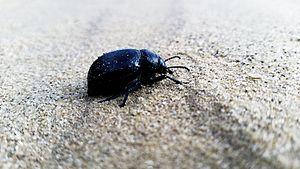
Illizi est l'unique commune du daïra d'Illizi, dans la wilaya d'Illizi en Algérie, chef-lieu de la wilaya d'Illizi éponyme. Elle porta le nom de Fort-Polignac lors de la période française.